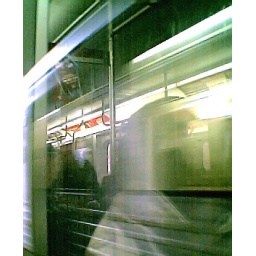
Here is a picture of the other subway. I like how the shadow of the person sitting beside me reflected into the picture.